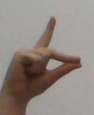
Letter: ta